St Swithin's Church, Lincoln

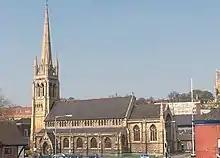
St Swithin's Church, Lincoln

St. Swithin's Church, Lincoln is a Grade II* listed parish church located in St Swithin's Square, Lincoln, Lincolnshire, England. The congregation is still active as is the church but the building has been closed due to repairs being needed to the roof of the church.